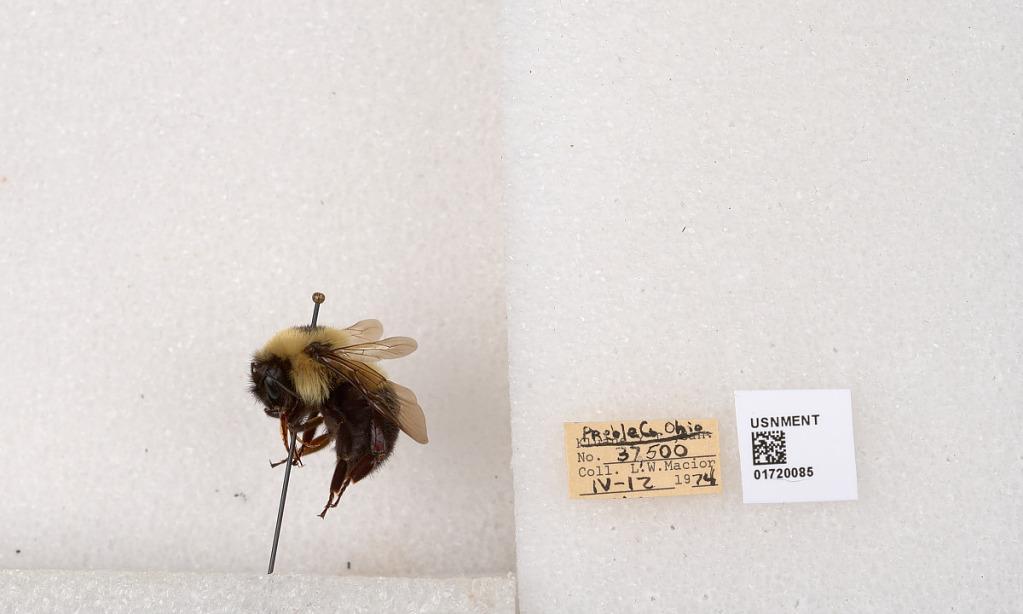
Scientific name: Bombus bimaculatus Cresson
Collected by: L. Macior
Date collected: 1974-4-12
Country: United States
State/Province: Ohio
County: Preble
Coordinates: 39.7416, -84.648